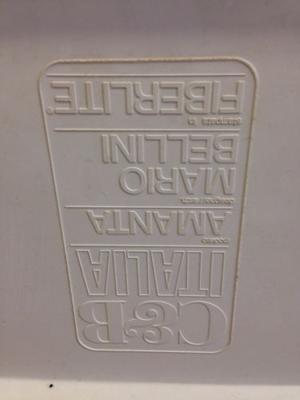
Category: chair